Emma of Waldeck and Pyrmont

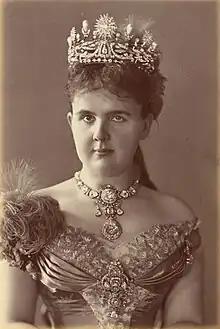
Emma in 1882

Emma of Waldeck and Pyrmont (Adelheid Emma Wilhelmina Theresia; 2 August 1858 – 20 March 1934) was Queen of the Netherlands and Grand Duchess of Luxembourg as the wife of King-Grand Duke William III. An immensely popular member of the Dutch Royal Family, Queen Emma served as regent for her daughter, Queen Wilhelmina, during the latter's minority from 1890 until 1898.